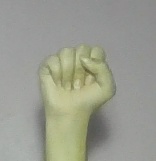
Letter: saad